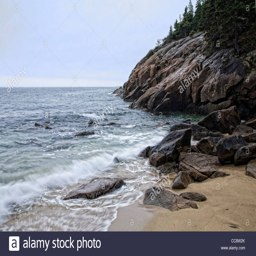
sand beach on the coastline